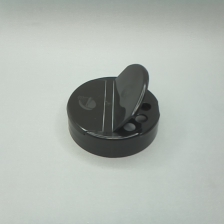
Color: black
Cap type: dual flip-top cap